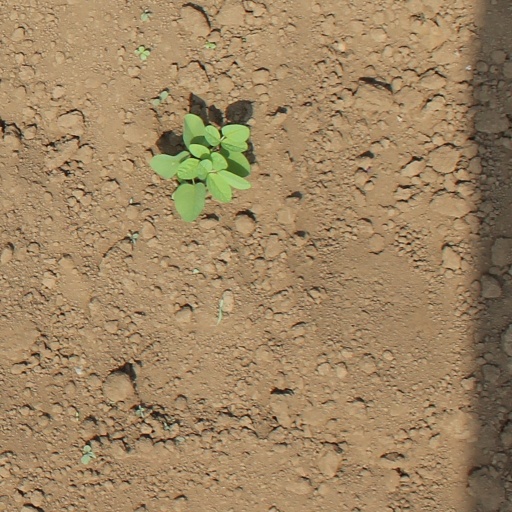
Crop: soybean